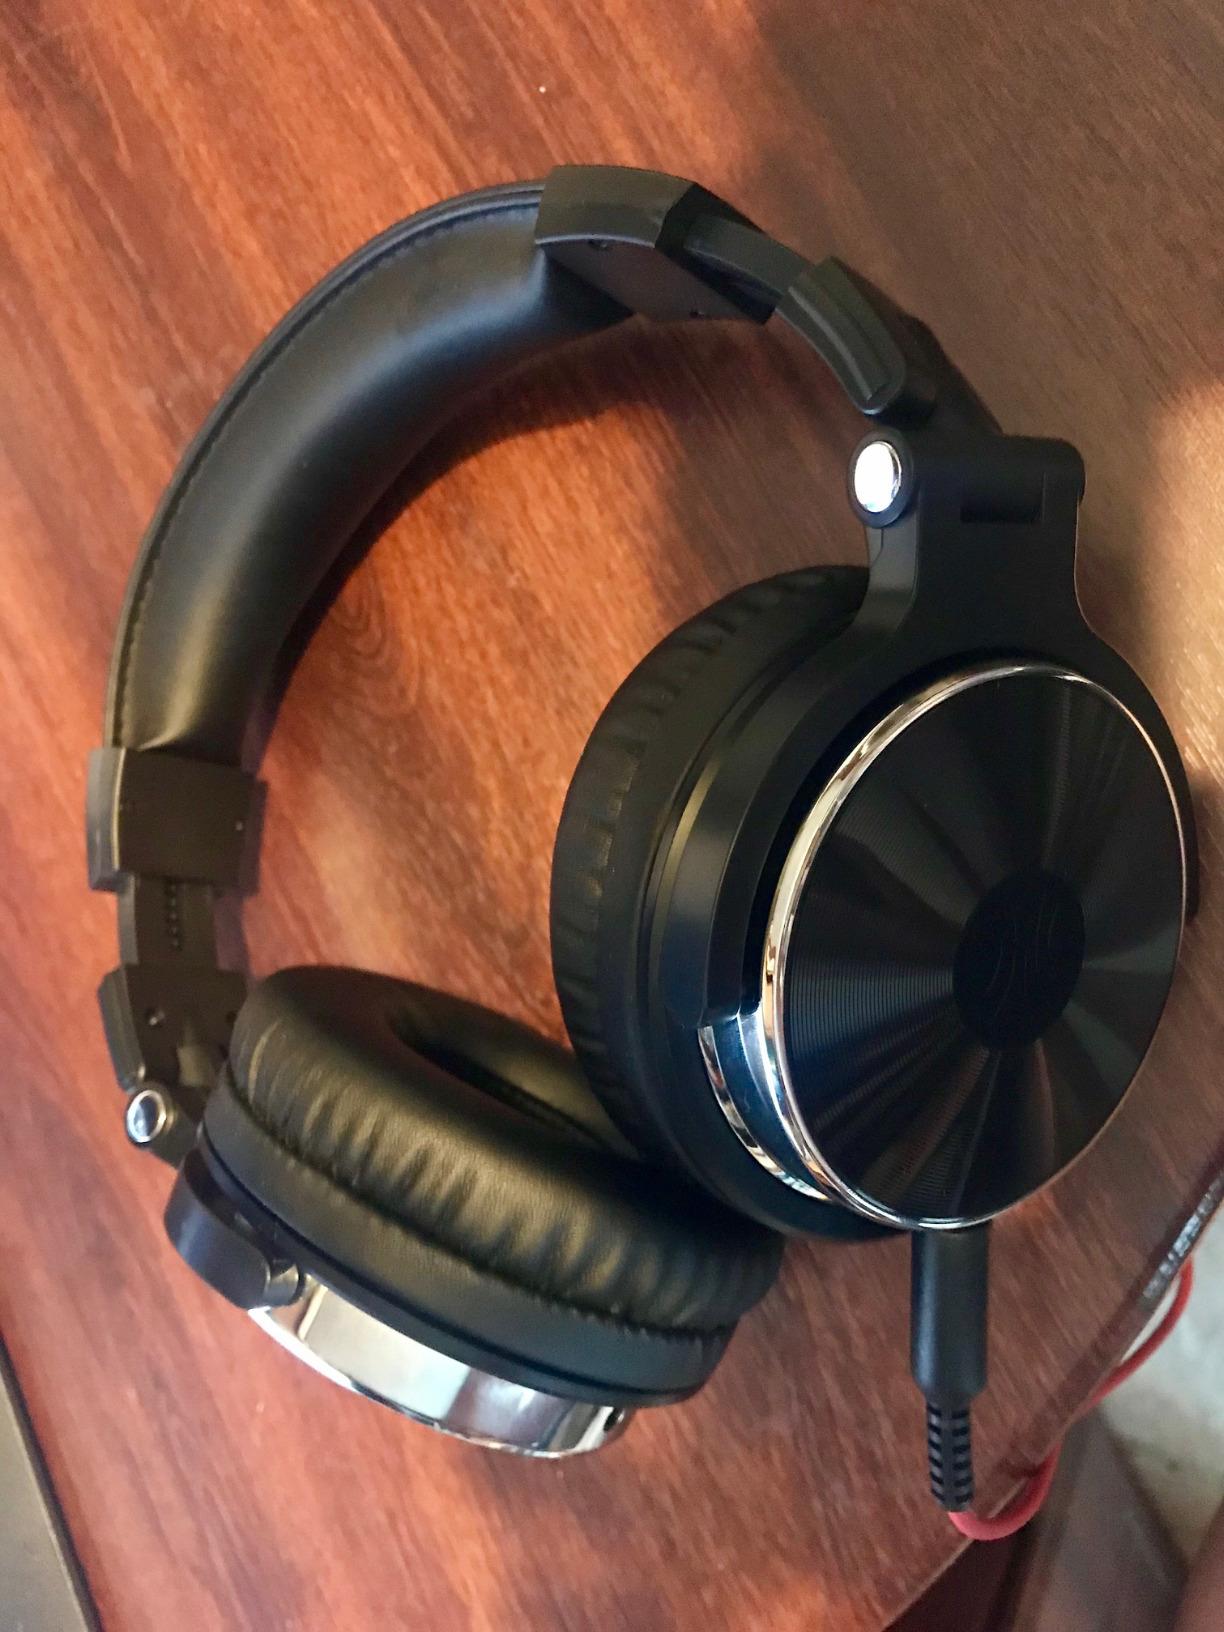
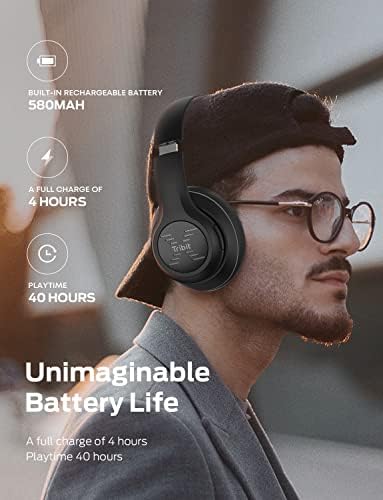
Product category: headphones
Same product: no